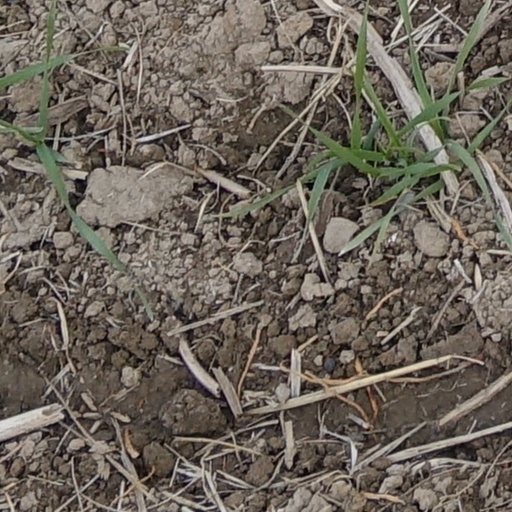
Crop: wheat